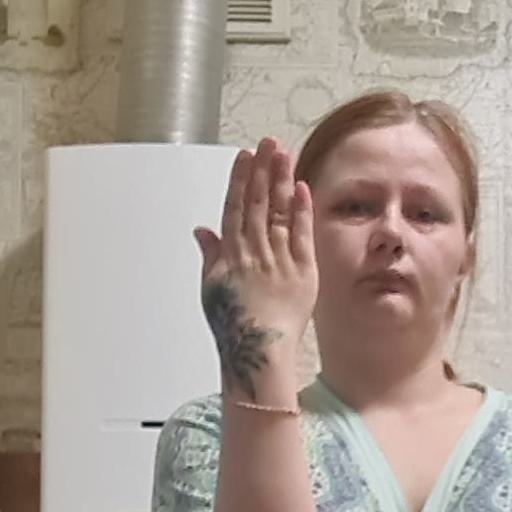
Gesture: stop_inverted